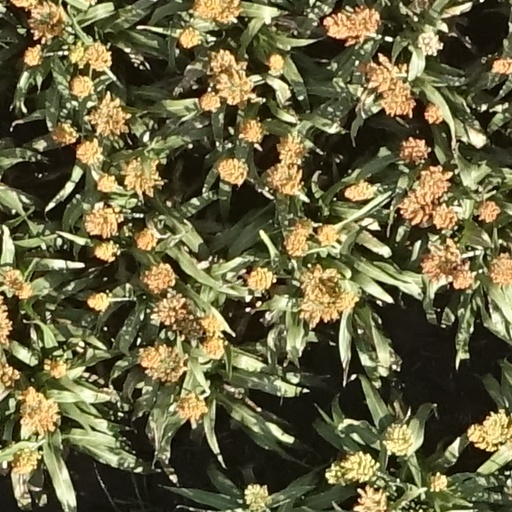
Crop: sorghum